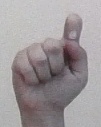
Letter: fa